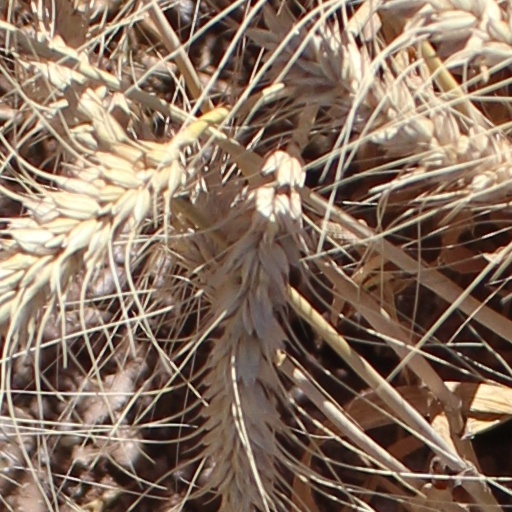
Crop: wheat